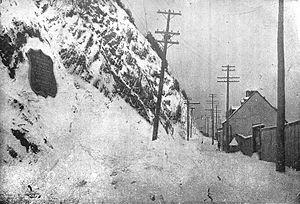
Près-de-Ville est un ancien lieu-dit de Québec situé dans le secteur du Cap-Blanc.
La bataille de Québec a lieu le 31 décembre 1775 entre les forces de l'armée continentale américaine et celles des britanniques défendant la ville de Québec, dans les premiers stades de la guerre d'indépendance américaine. La bataille aboutit à la première défaite majeure de la guerre pour les Américains, qui subissent de lourdes pertes. Le général Richard Montgomery est décédé, Benedict Arnold est blessé et Daniel Morgan ainsi que 400 de ses hommes sont faits prisonniers. La garnison de la ville, formée à la fois de troupes régulières et de milices, est commandée par le gouverneur de la province de Québec, le général Guy Carleton. Les forces britanniques connaissent peu de pertes durant la bataille.